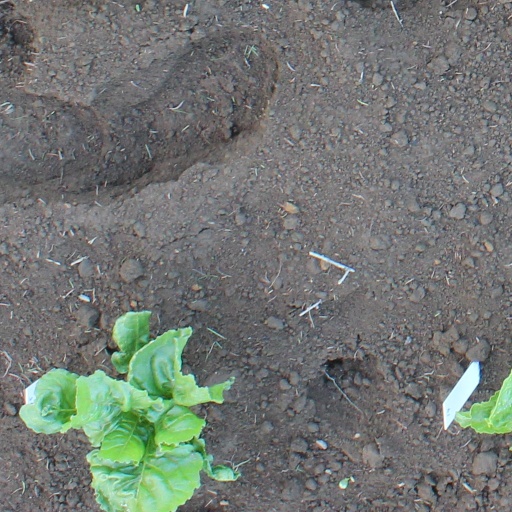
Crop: sugar beet